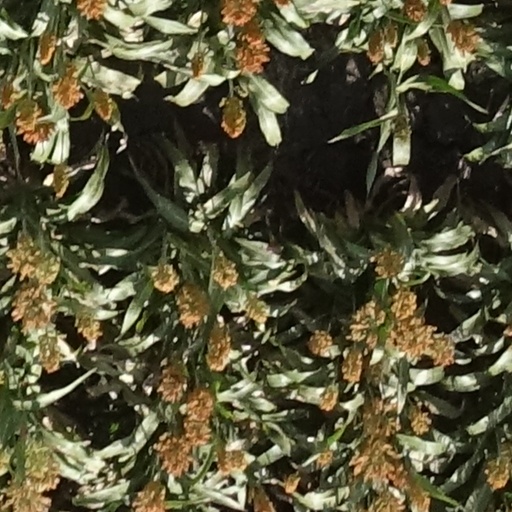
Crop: sorghum